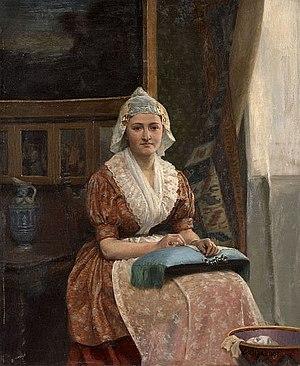
La brodeuse